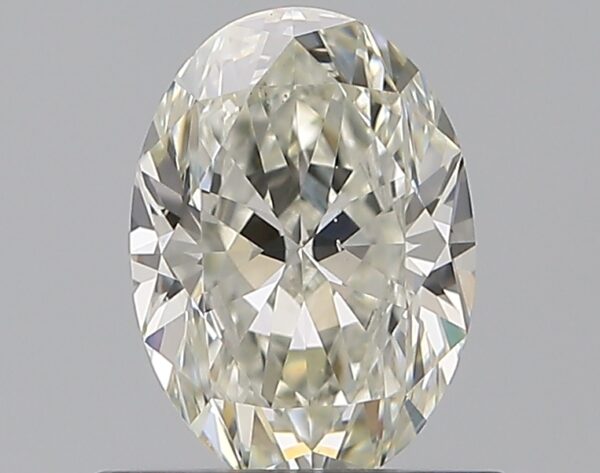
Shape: oval
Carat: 0.7
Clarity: VS2
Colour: J
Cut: EX
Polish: EX
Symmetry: VG
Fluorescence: M
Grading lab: GIA
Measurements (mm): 6.71 x 4.85 x 3.08